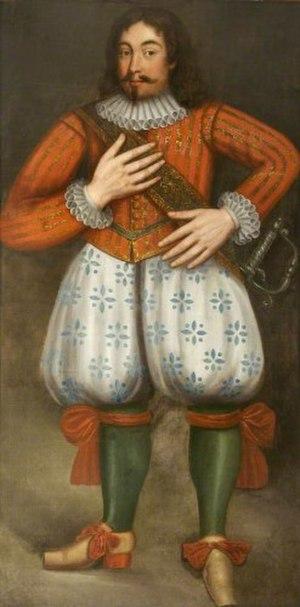
John Middleton, surnommé The Childe of Hale, était un géant, homme peut-être atteint de gigantisme, qui a vécu en Angleterre au XVIᵉ siècle dans le village de Hale près de Liverpool. Sa tombe y est toujours visible dans le cimetière de l'église et porte l'inscription : Here lyeth the bodie of John Middleton the Childe Nine feet three Borne 1578 Dyede 1623. Selon cette épitaphe posthume, John Middleton aurait donc mesuré approximativement 2,81 mètres. Il est à préciser que cette mesure de taille, supérieure à celle de Robert Wadlow, est sujette à caution.